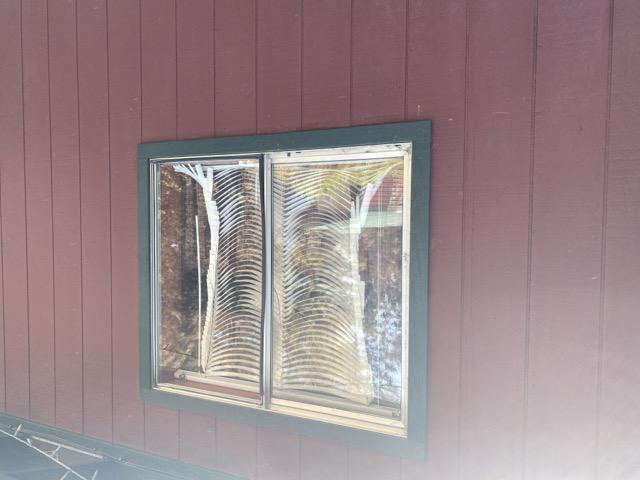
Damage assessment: affected